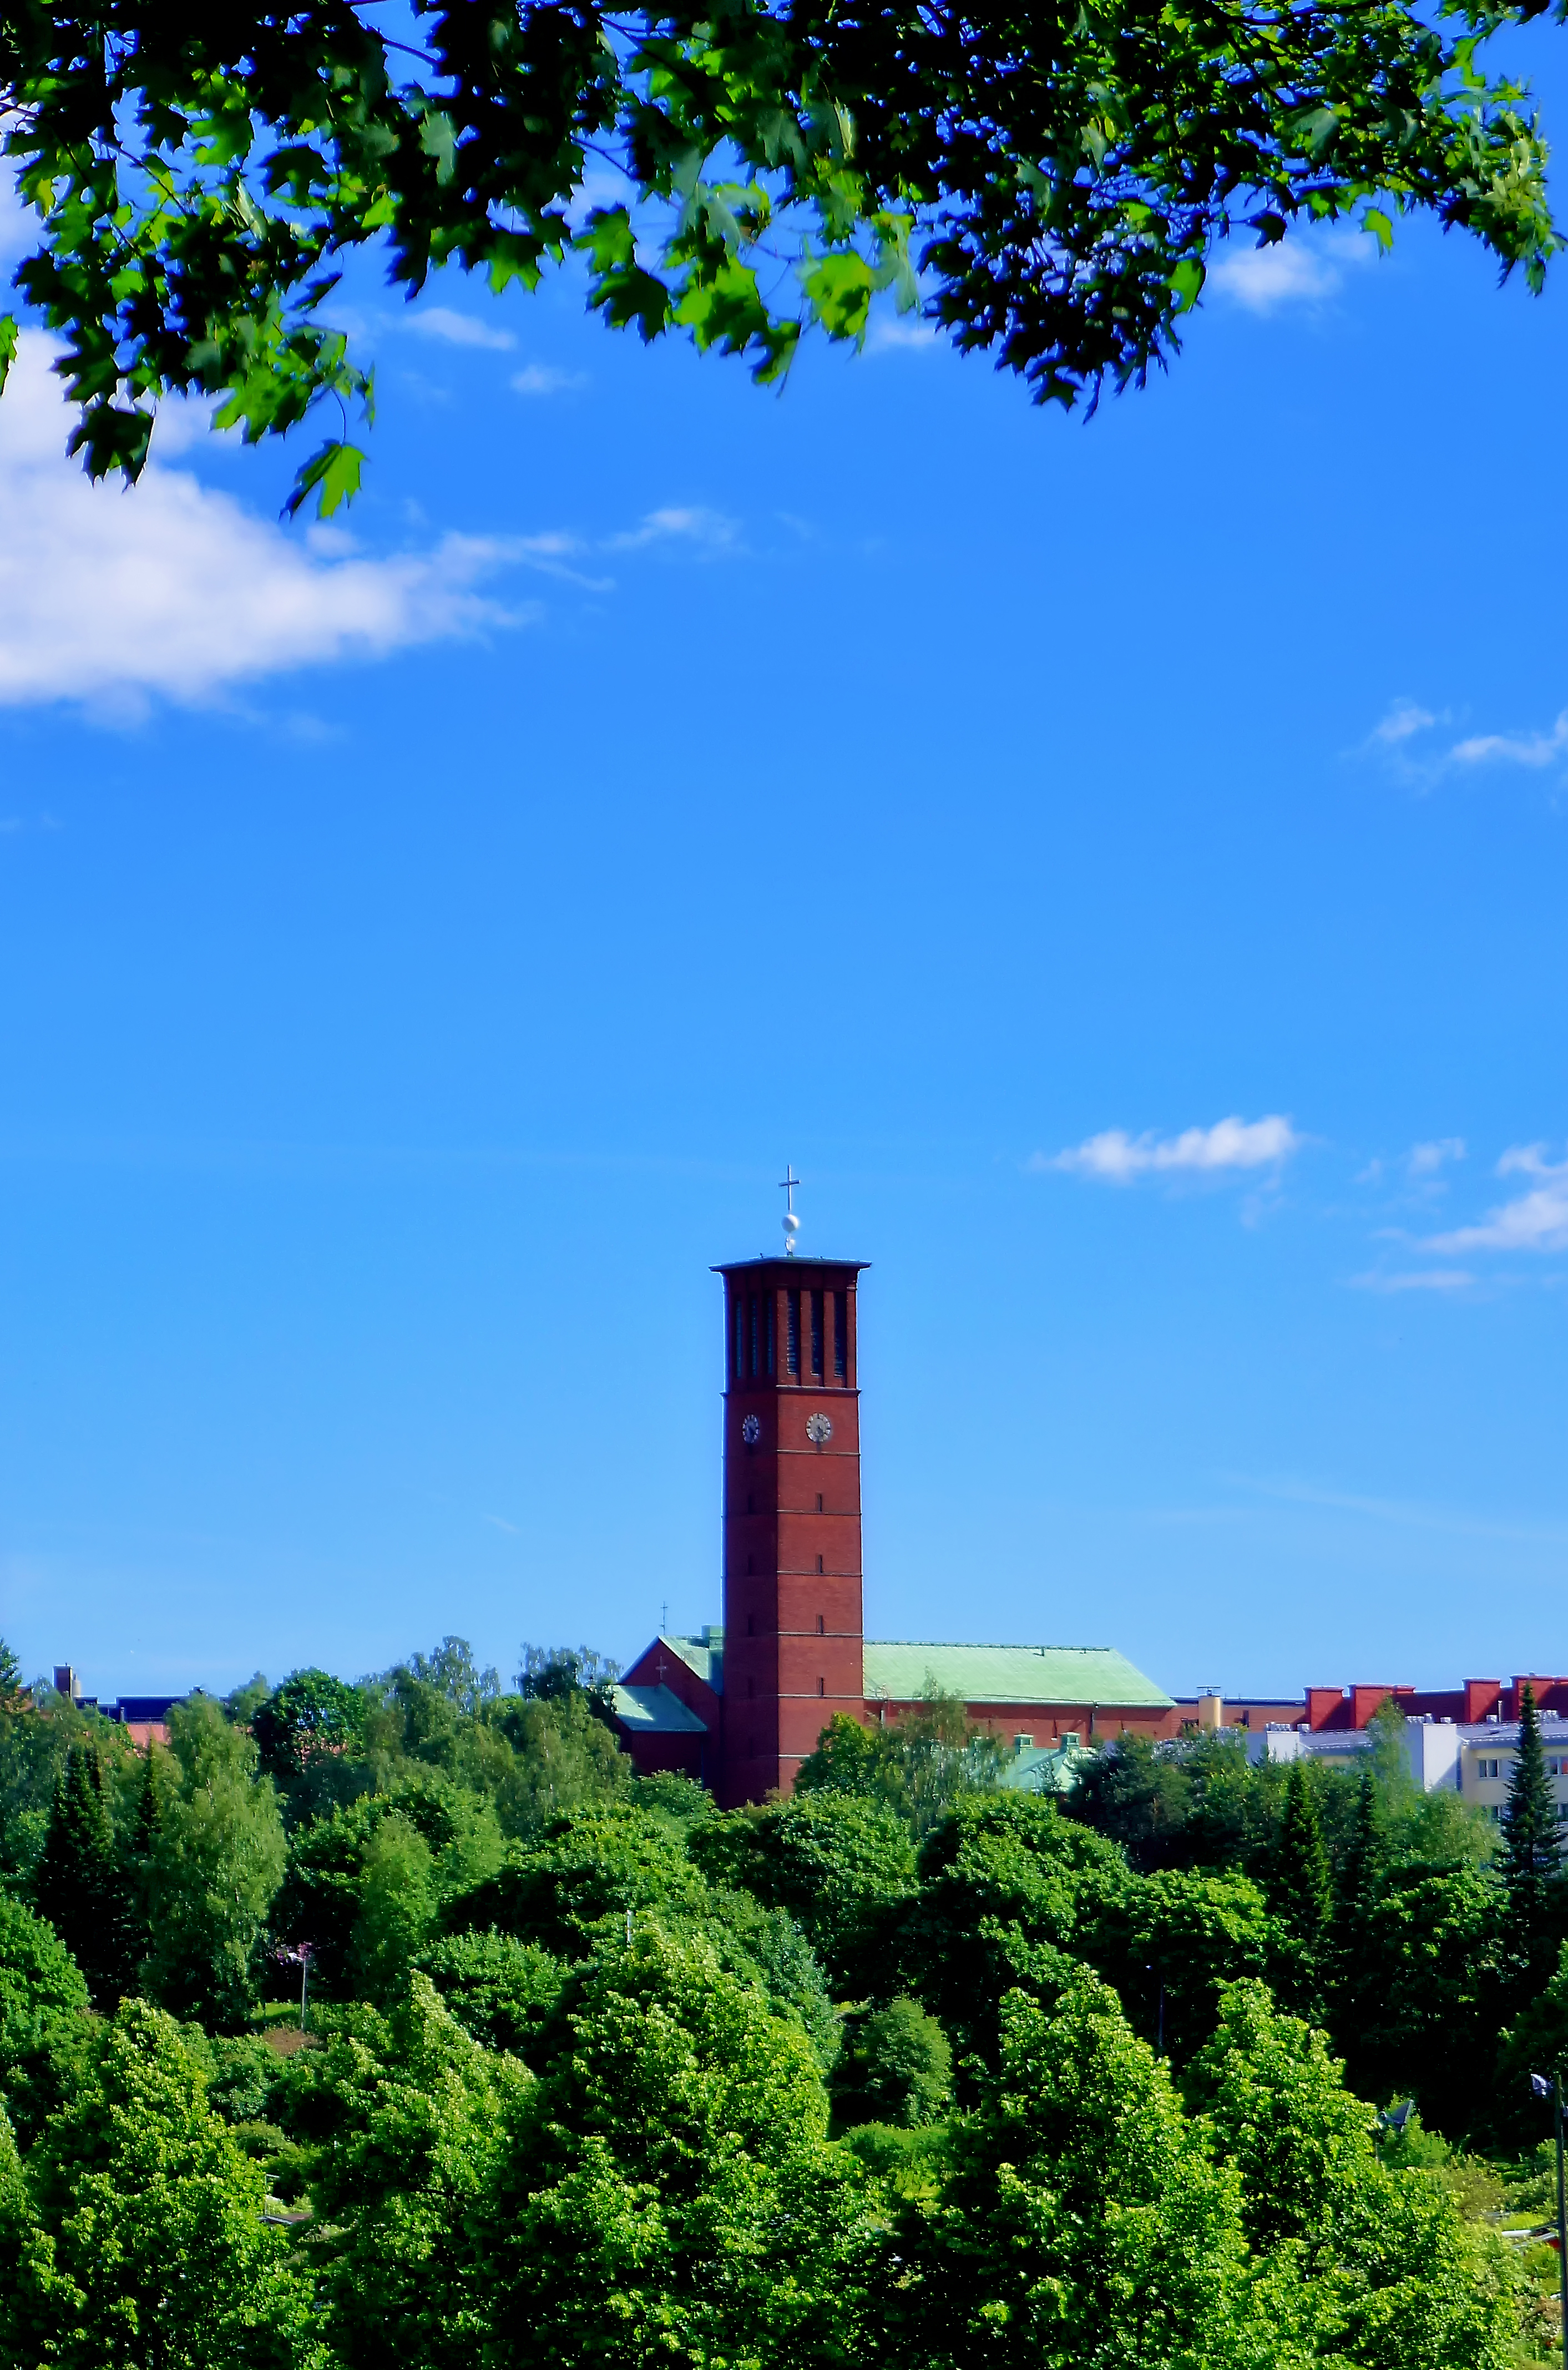
tree, plant, sky, hill, flower, tower, blue, church, trees, clouds, st, finland, helsinki, pauls, rural area, woody plant